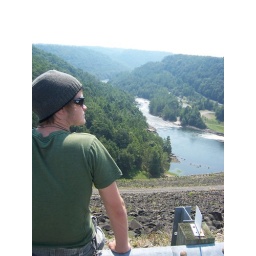
sitting on top of the summersville lake dam before our rafting trip down the upper gauley river in west virginia